Baku

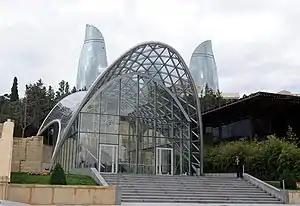
Baku Funicular

Baku, often referred to as the "Paris of the East," is a city where Eastern and Western cultural traditions coexist. The city's core is the historic center, known as Icheri Sheher or the Inner City, commonly referred to as the Old City, which contains various landmarks dating back to at least the 12th century. Among these are the Maiden Tower and the Shirvanshahs' Palace. These buildings reflect the city's history and the Asian architectural styles that have influenced Baku's development. The city's skyline showcases a blend of traditional and contemporary architecture, with places like Baku Boulevard and Fountains Square presenting a harmonious mix of historic and modern design elements. The urban landscape of Baku is characterized by a diverse range of buildings that combine the charm of the past with the innovation of the present. Baku also has a variety of museums and galleries, including the National Art Museum of Azerbaijan and the National Museum of History of Azerbaijan, which display both traditional Azerbaijani and contemporary art. The city maintains certain traditional crafts such as carpet-weaving and pottery, of which majority are displayed in Azerbaijan National Carpet Museum, with older techniques still practiced. Baku's theater scene includes institutions like the Azerbaijan State Academic Opera and Ballet Theater and the Azerbaijan State Academic National Drama Theatre, which host both local and international performances. Music is an important part of Baku's cultural landscape, with mugham being a traditional genre of music that has been recognized by UNESCO as part of the Intangible Cultural Heritage of Humanity, which was proclaimed to be a "Masterpiece of the Oral and Intangible Heritage of Humanity." The city also has a diverse music scene, with genres such as pop, rock, and jazz being represented. Additionally, Baku hosts events like the Baku International Jazz Festival and the Baku International Film Festival.